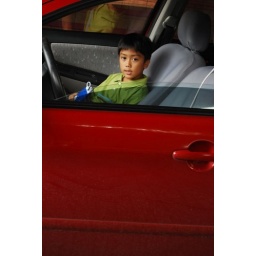
Pretty boy in the car